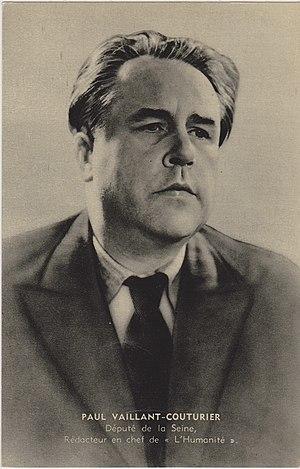
Carte photographique, au format de carte postale, présentant Paul Vaillant-Couturier, éditée probablement vers 1937 par le journal l'Humanité.
L'Humanité est un journal français — socialiste jusqu'en 1920, puis communiste — fondé en 1904 par le dirigeant socialiste Jean Jaurès. Organe central du Parti communiste français de 1920 à 1994, il en reste très proche après l’ouverture de ses pages à d'autres composantes de la gauche. Comme de nombreux titres de la presse écrite, il bénéficie de subventions de l'État.
Paul Couturier, connu sous le pseudonyme de Paul Vaillant-Couturier, né le 8 janvier 1892 à Paris et mort le 10 octobre 1937 dans la même ville, est un écrivain, journaliste et homme politique français. Il a participé à la fondation du Parti communiste français.